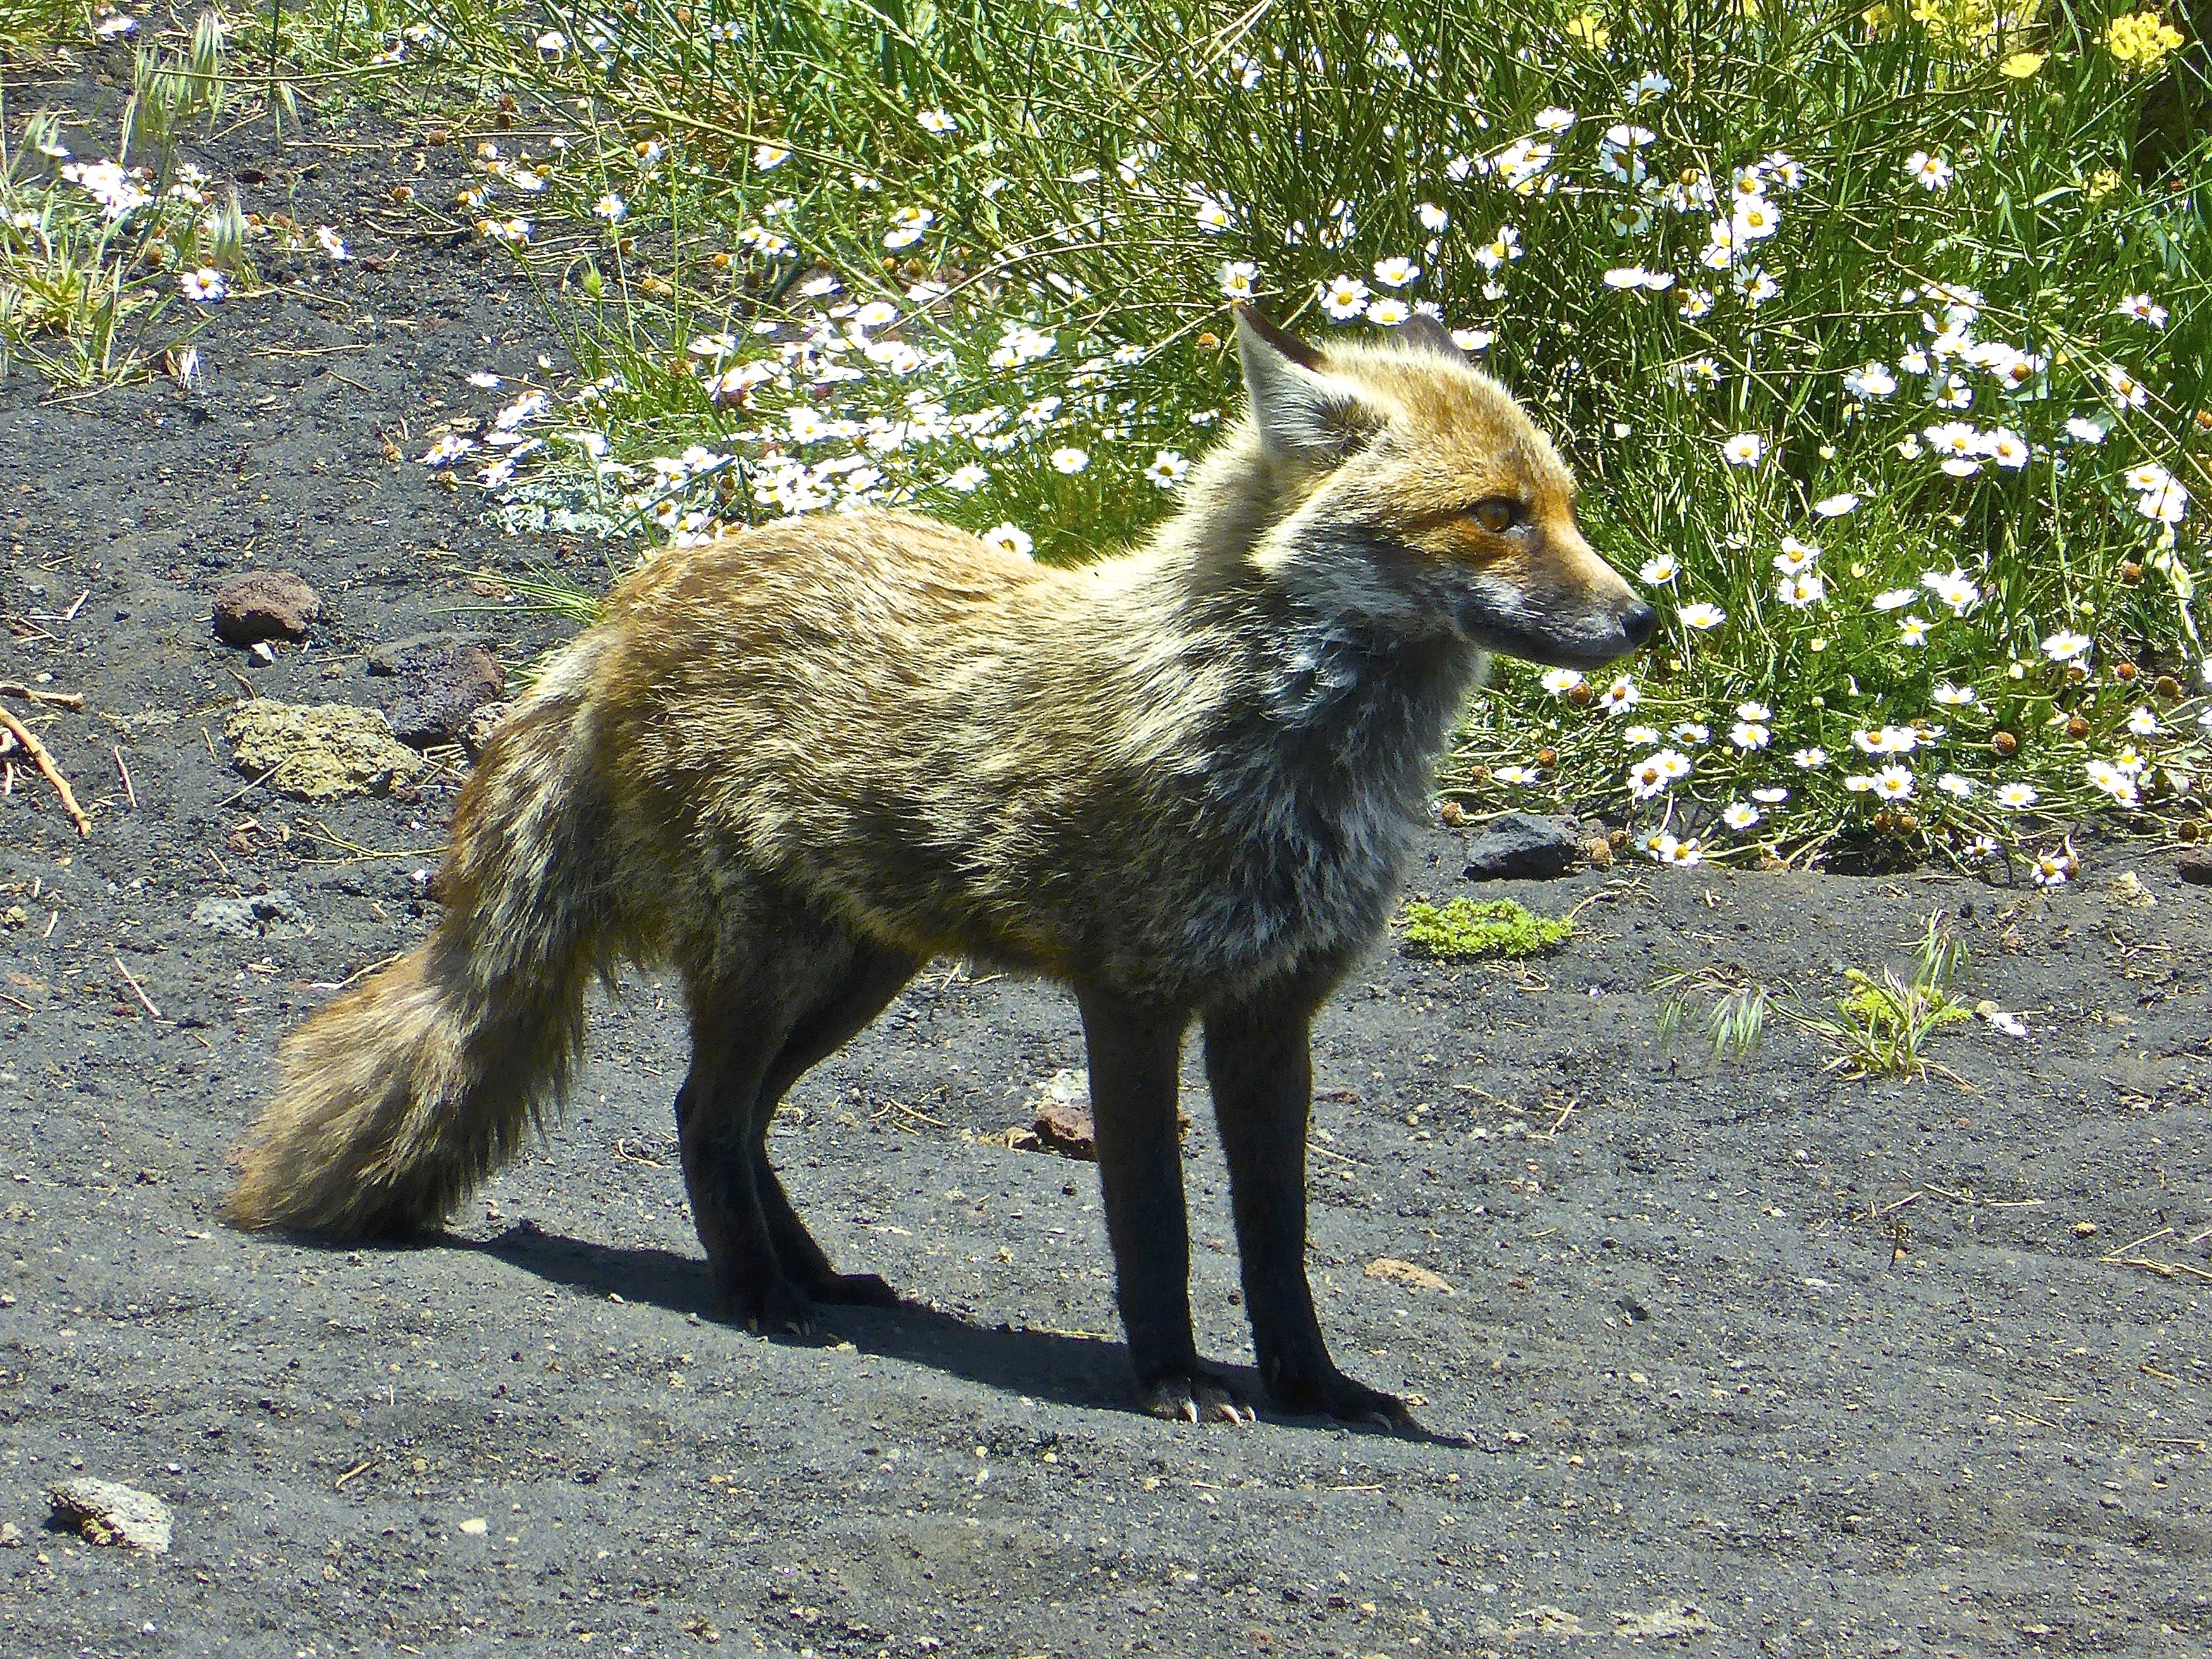
canine, wildlife, wild, zoo, mammal, fox, predator, arctic, fauna, red fox, wild animal, vertebrate, carnivore, vesuvius, dog like mammal, kit fox